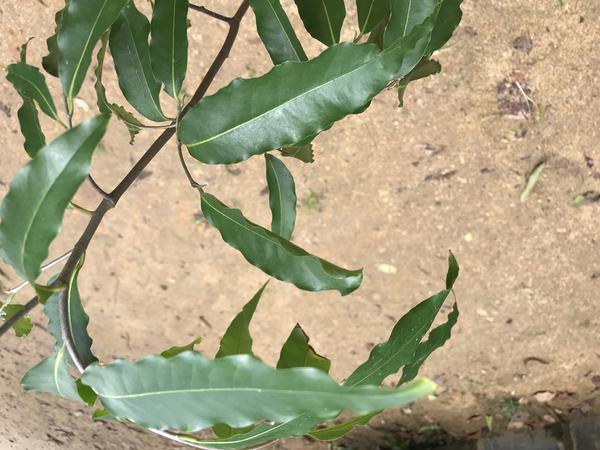
Plant: Ashoka